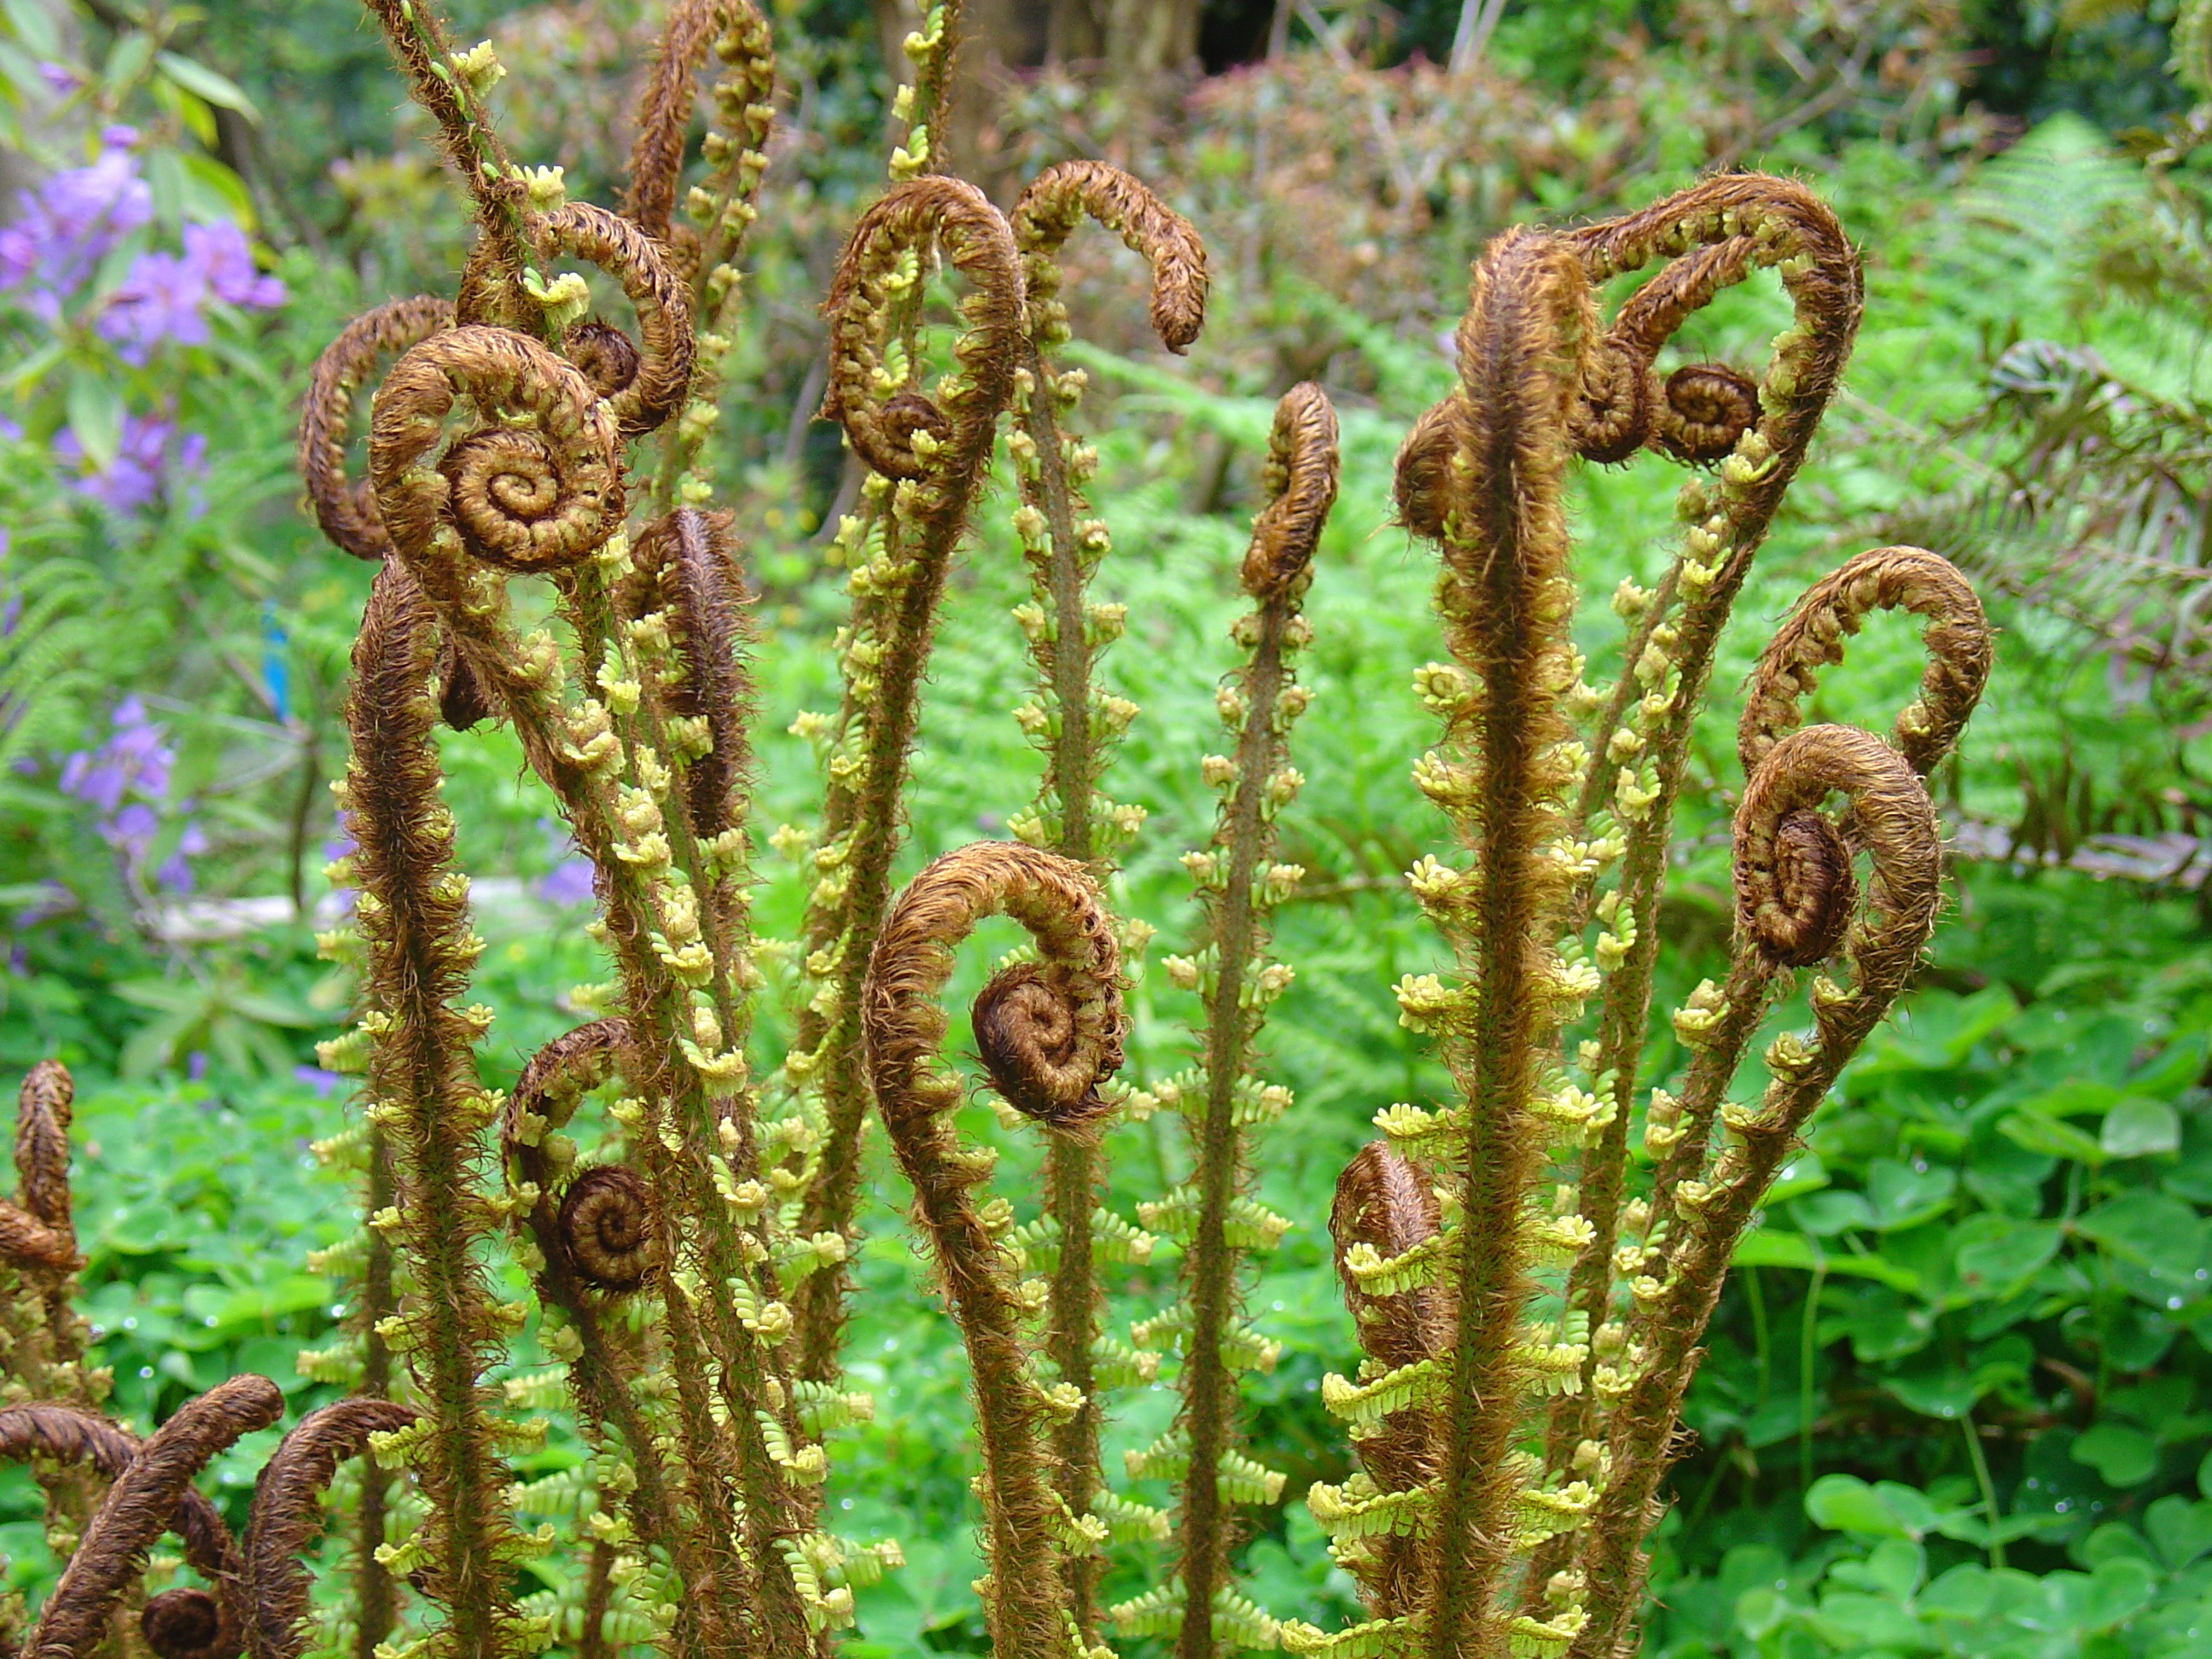
nature, plant, flower, foliage, botany, garden, flora, fern, ferns, odd, interesting, flowering plant, carnivorous plant, fiddlehead, plant stem, land plant, ferns and horsetails, vascular plant, fiddlehead fern